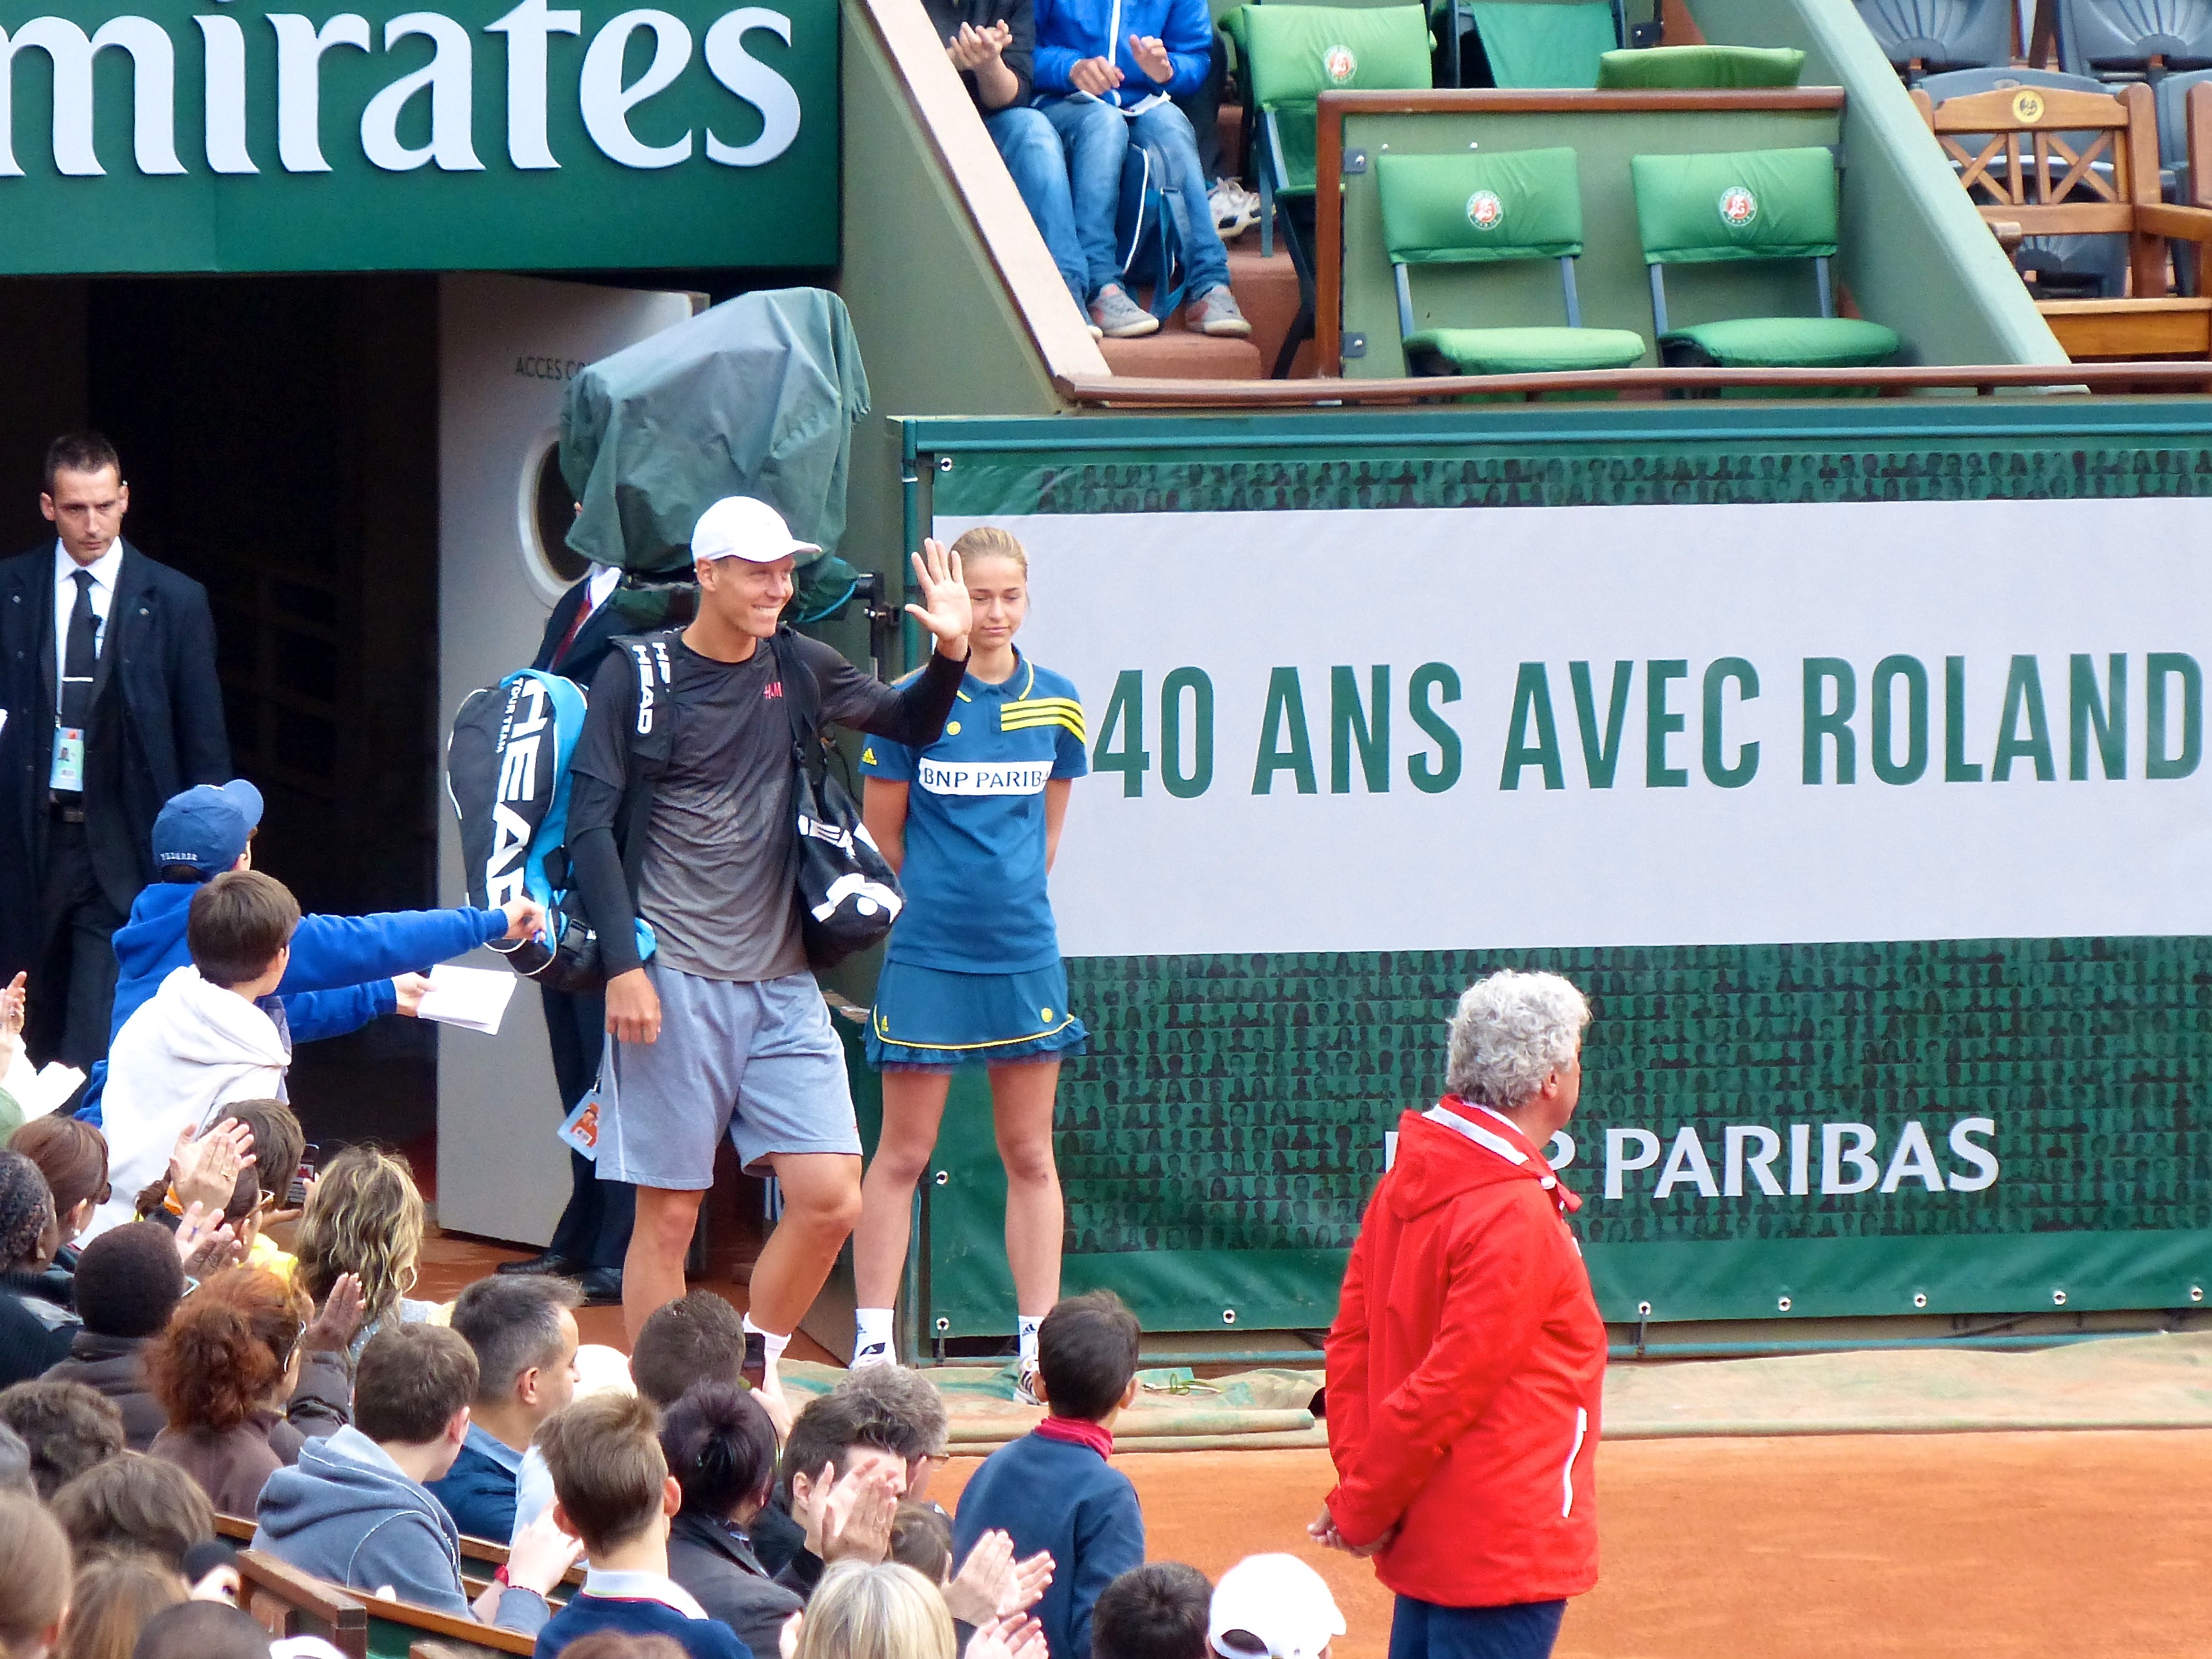
france, 2013, tennis, rolandgarros, tournament, berdych, frenchopen, competition event